Enrico Bignami

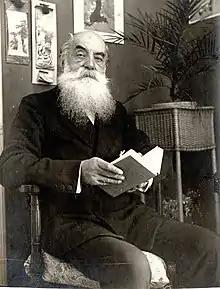

Enrico Bignami was an Italian merchant, and the editor of La Plebe, a socialist newspaper.